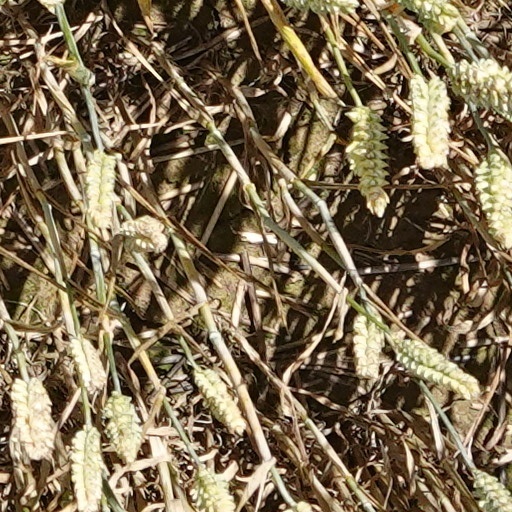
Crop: wheat